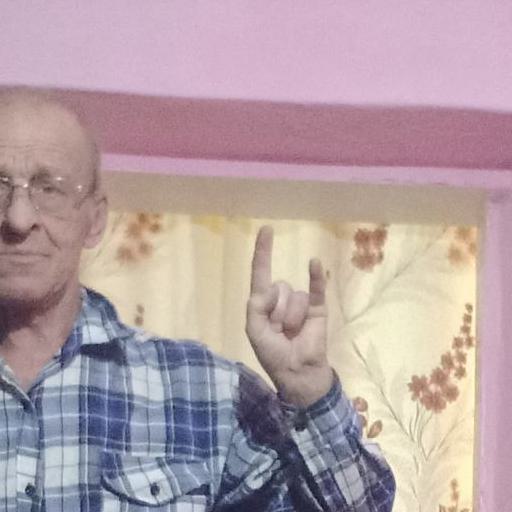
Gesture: rock